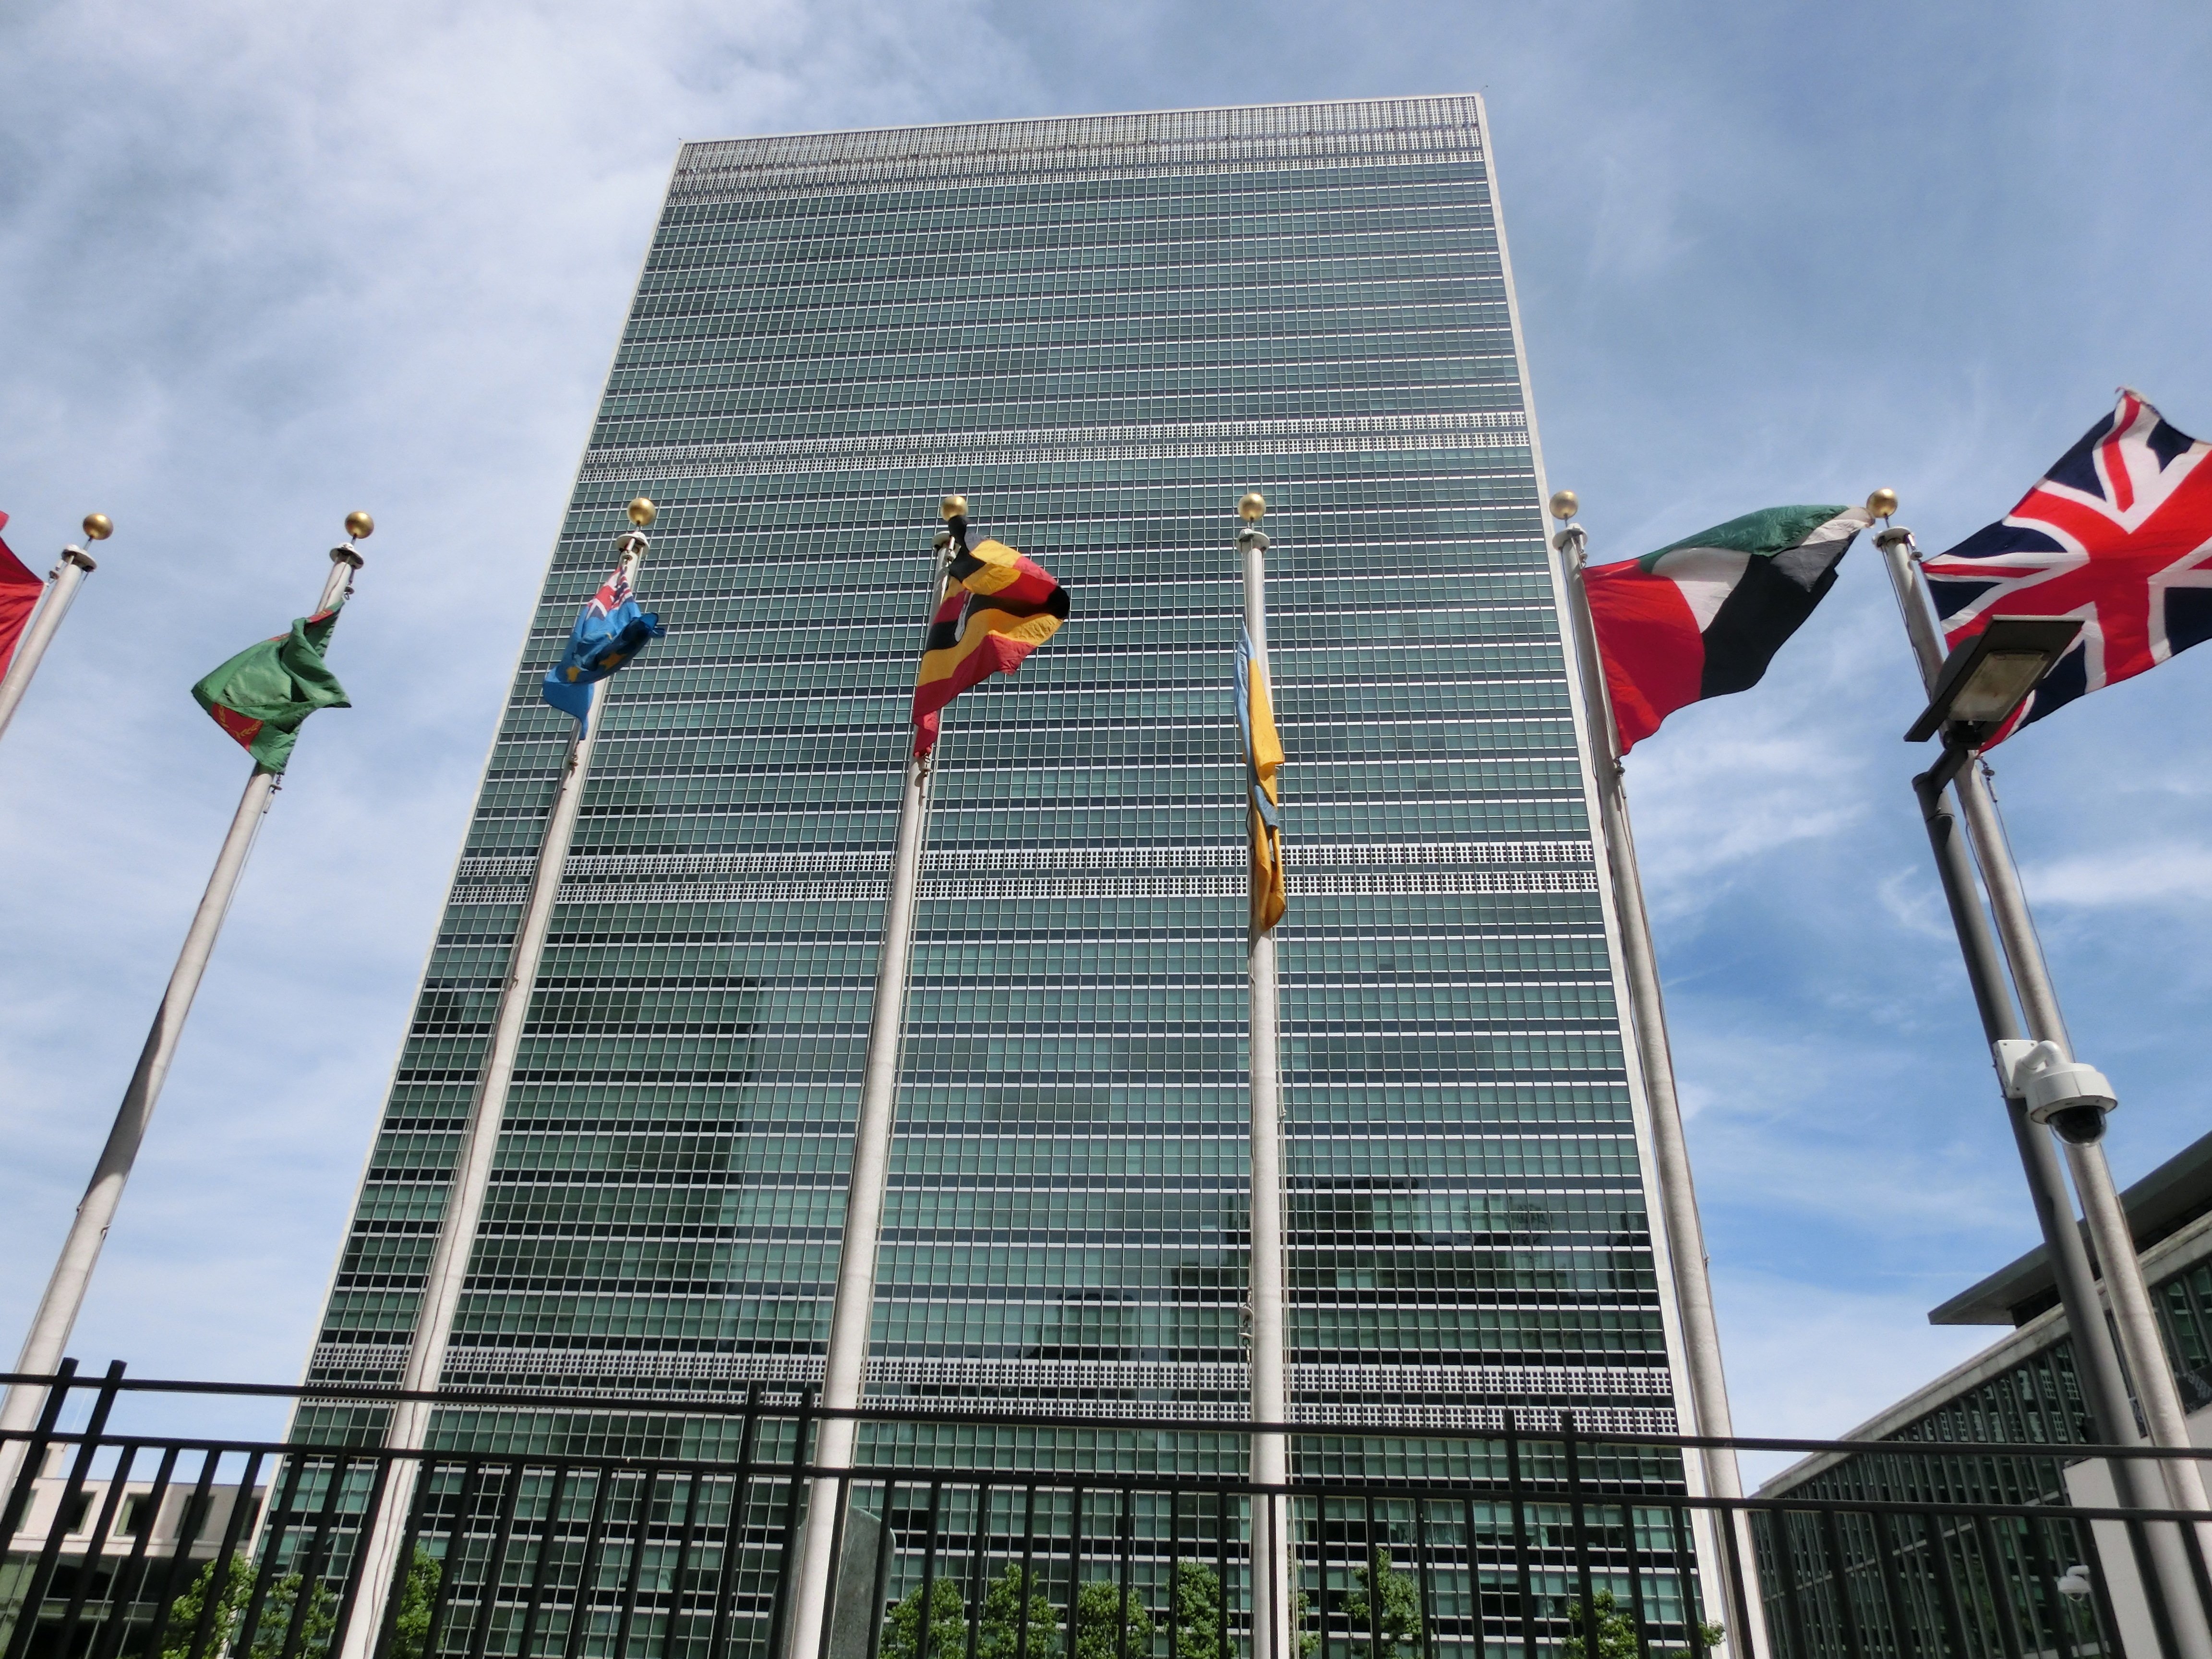
architecture, building, skyscraper, new york, downtown, mast, usa, america, united states of america, landmark, facade, tower block, un, united nations, league of nations